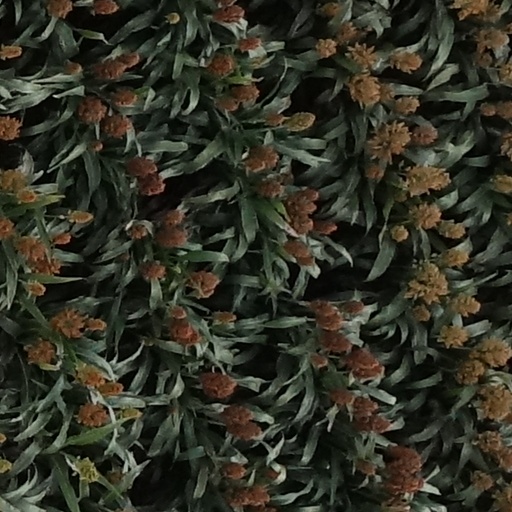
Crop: sorghum